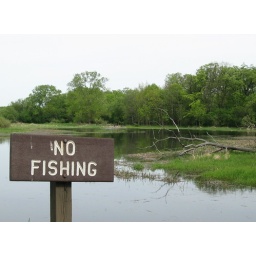
There were fish jumping all over in this quiet pond.